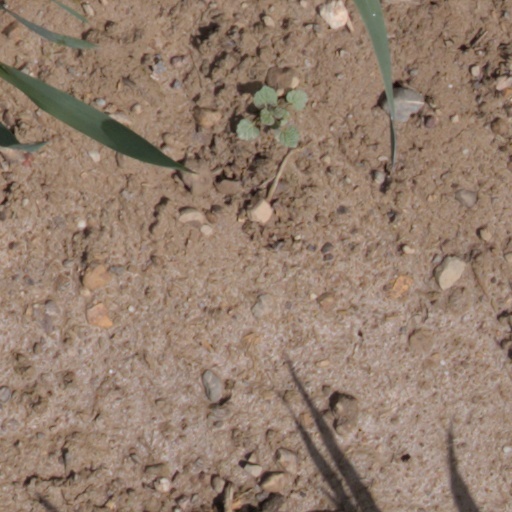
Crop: wheat